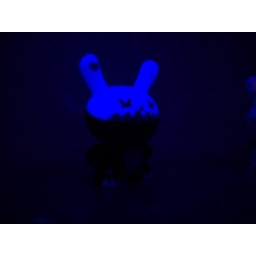
Le Dunny de Peskimo prend tout son sens en black light... -+- The Peskimo Dunny takes all its meaning under a black light...